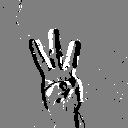
ASL letter: w